Franc-Nohain

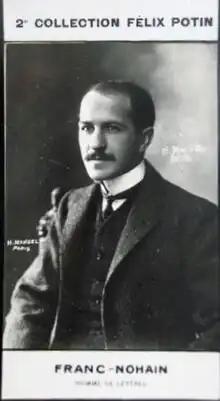
Franc-Nohain

Maurice Étienne Legrand, who published under the pseudonym Franc-Nohain (25 October 187218 October 1934), was a French librettist and poet. He is best known for his libretti for Maurice Ravel's opera "L'heure espagnole" and for numerous operettas by Claude Terrasse.